Ben White (footballer)

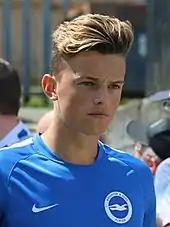
White with Brighton & Hove Albion in 2015

Born in Poole, Dorset, White started his youth career at Southampton before being released at the age of 16, after eight years at the club. He was signed by Brighton & Hove Albion, following interest from Bristol City and Leicester City, where he initially joined their academy.